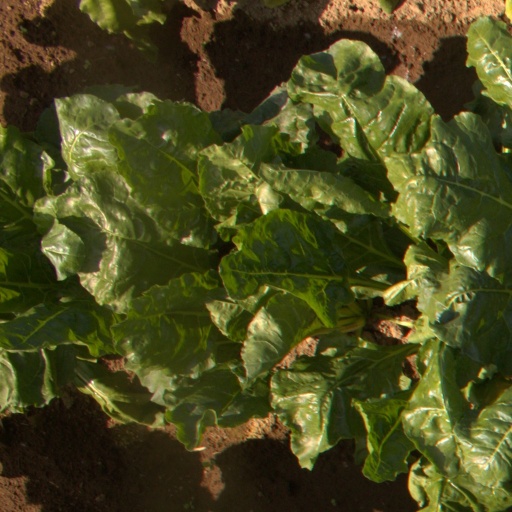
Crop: sugar beet